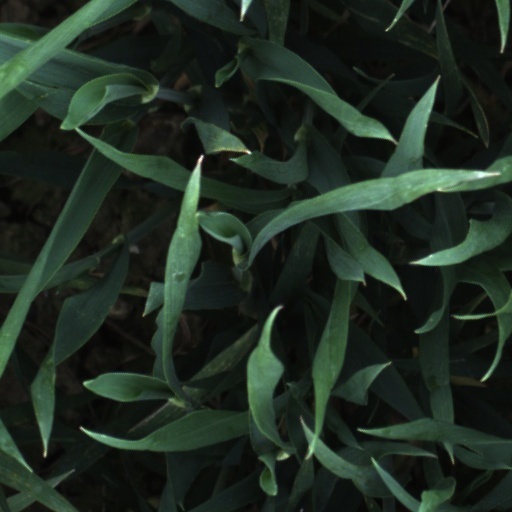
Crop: wheat